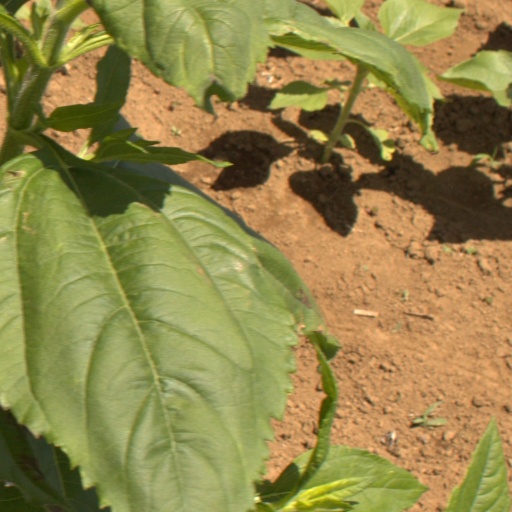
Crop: Jerusalem artichoke